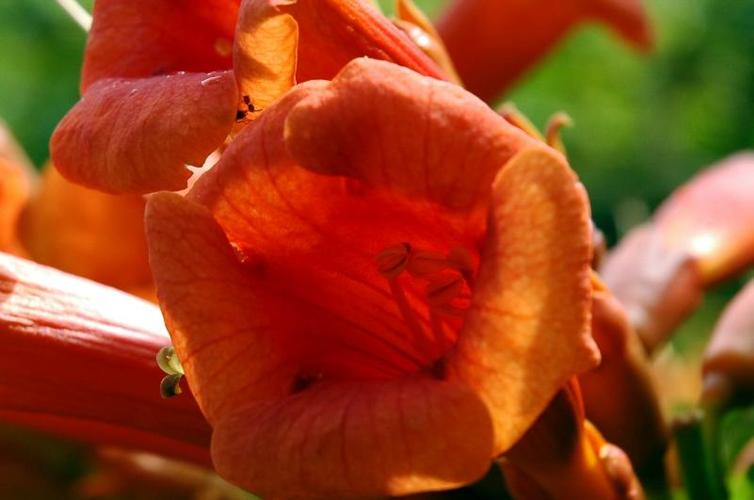
Label: trumpet creeper